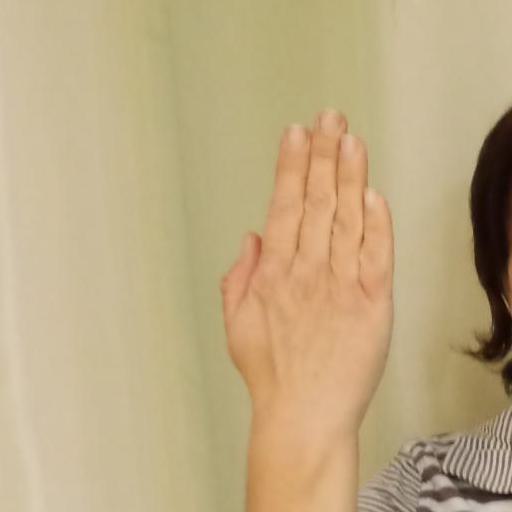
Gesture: stop_inverted